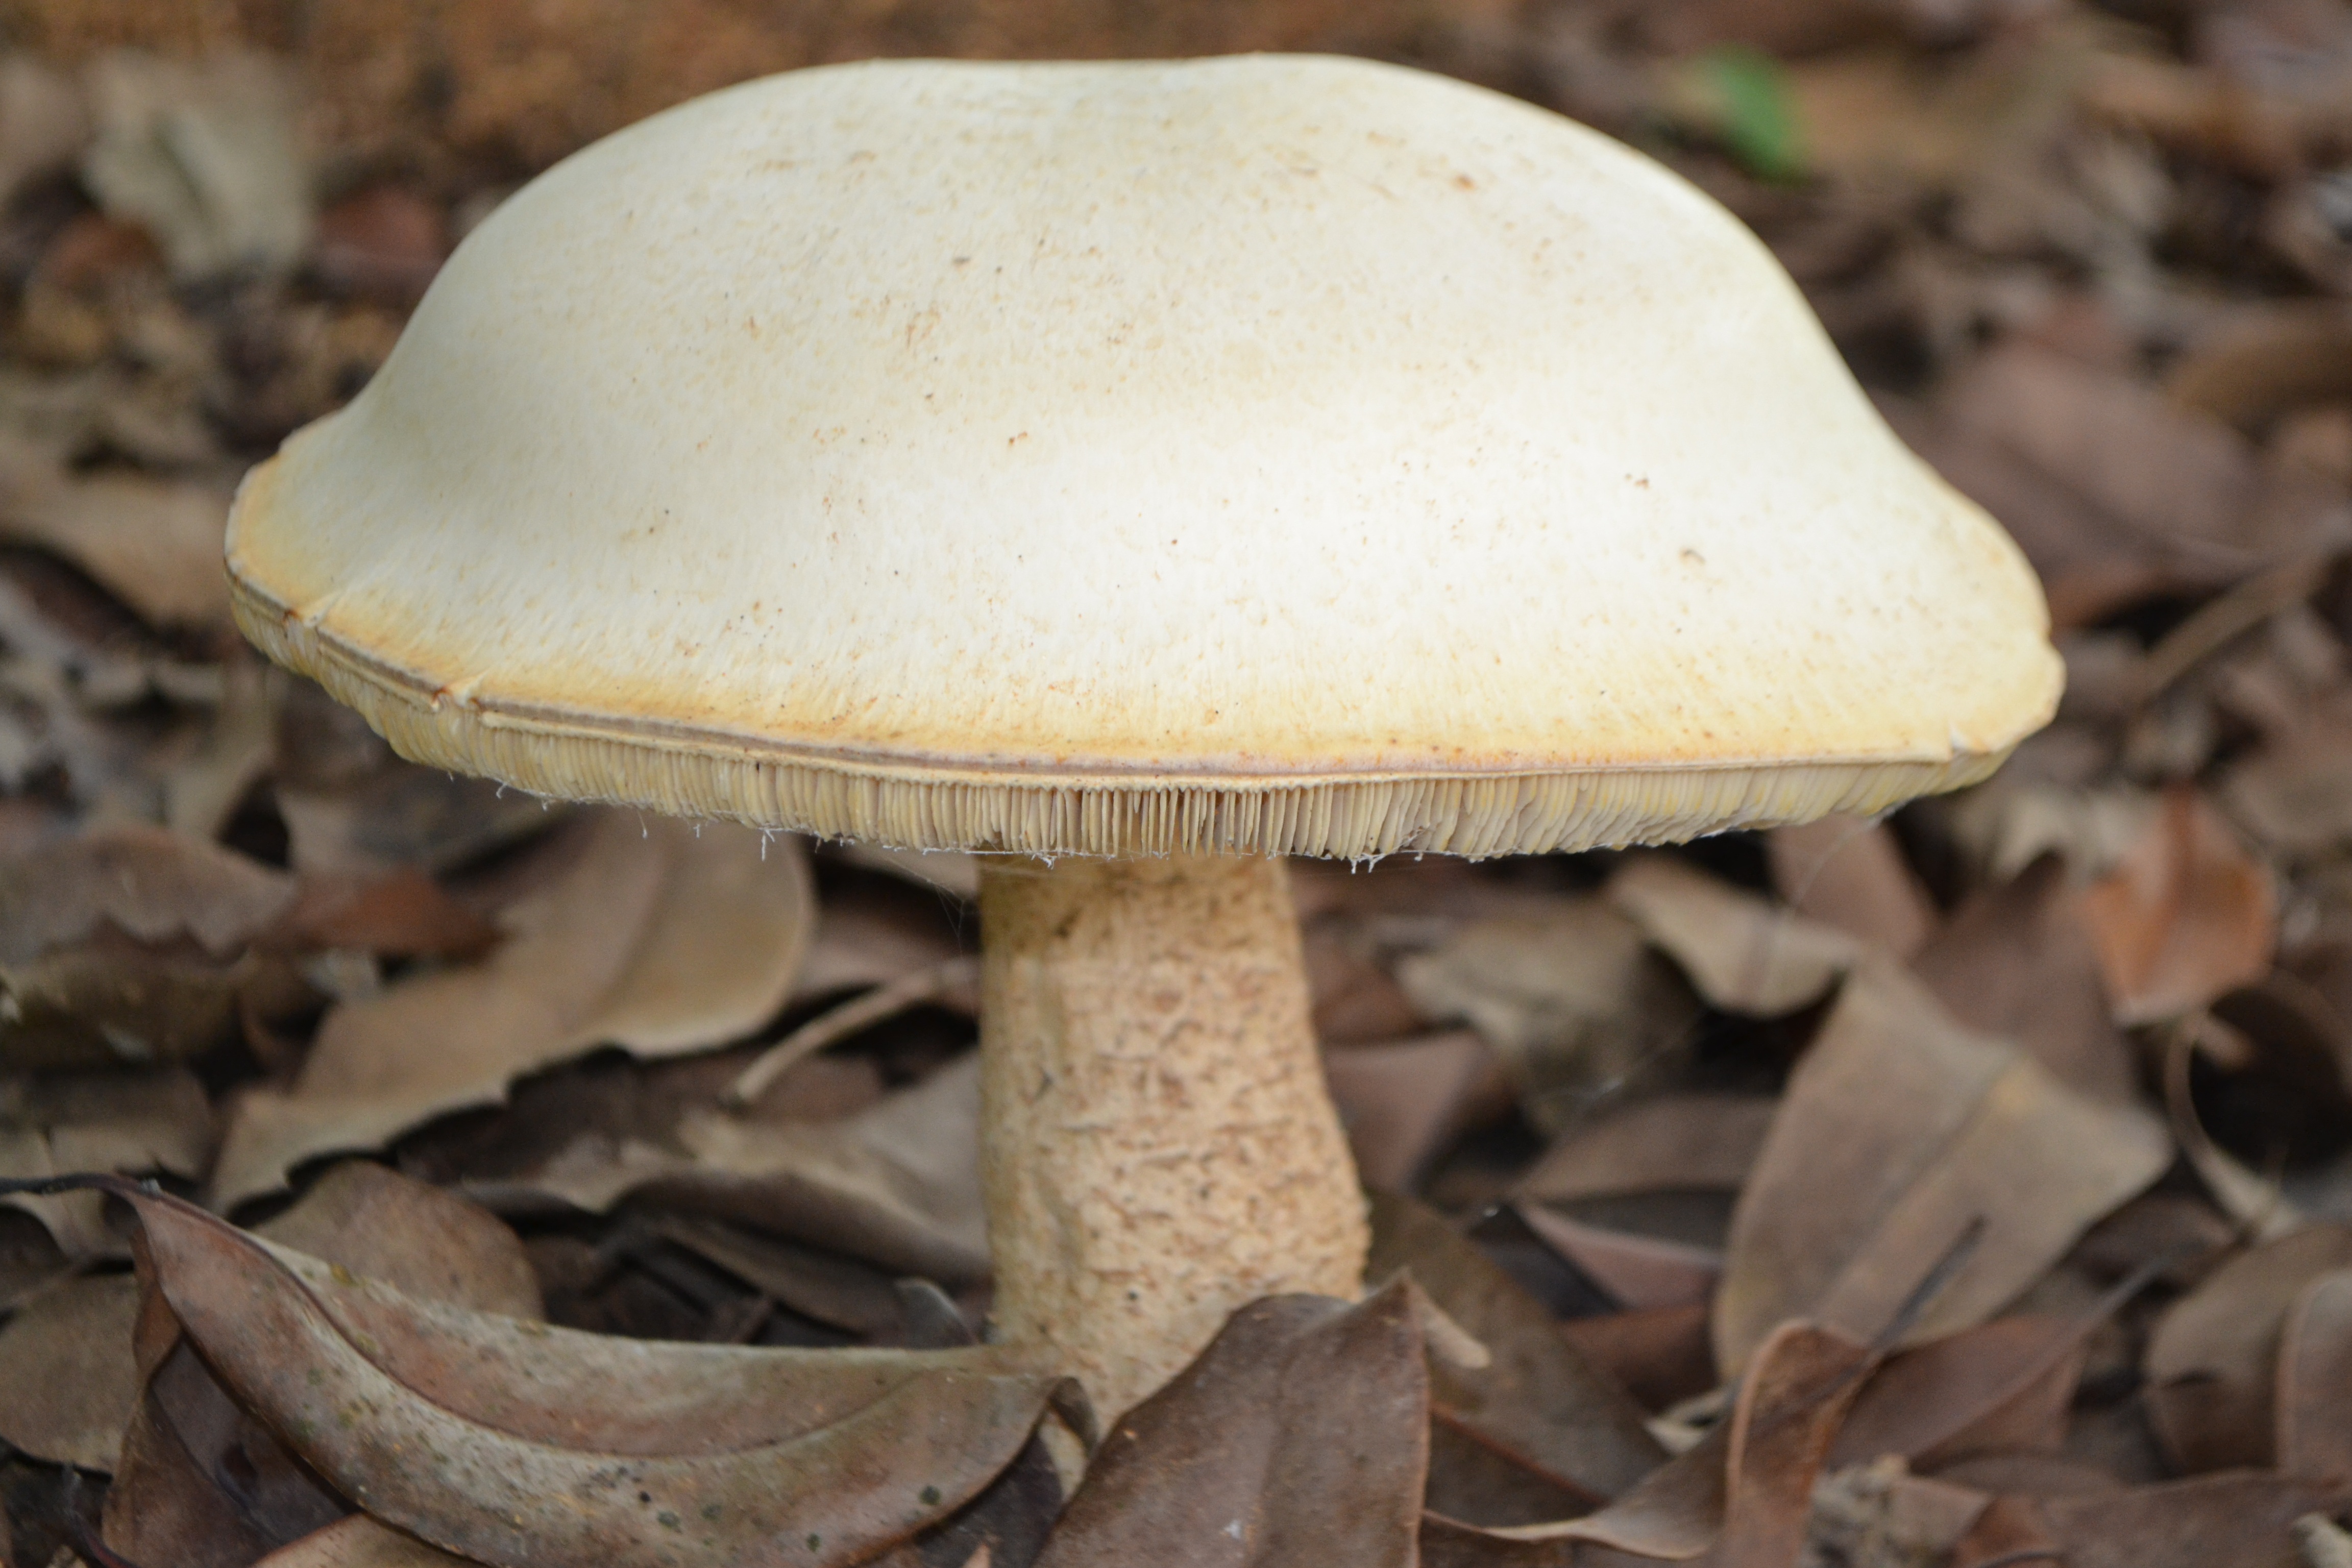
nature, mushroom, fungus, agaric, bolete, agaricus, edible mushroom, medicinal mushroom, agaricomycetes, agaricaceae, champignon mushroom, penny bun, pleurotus eryngii, biggest mushroom i have ever seen, russula integra